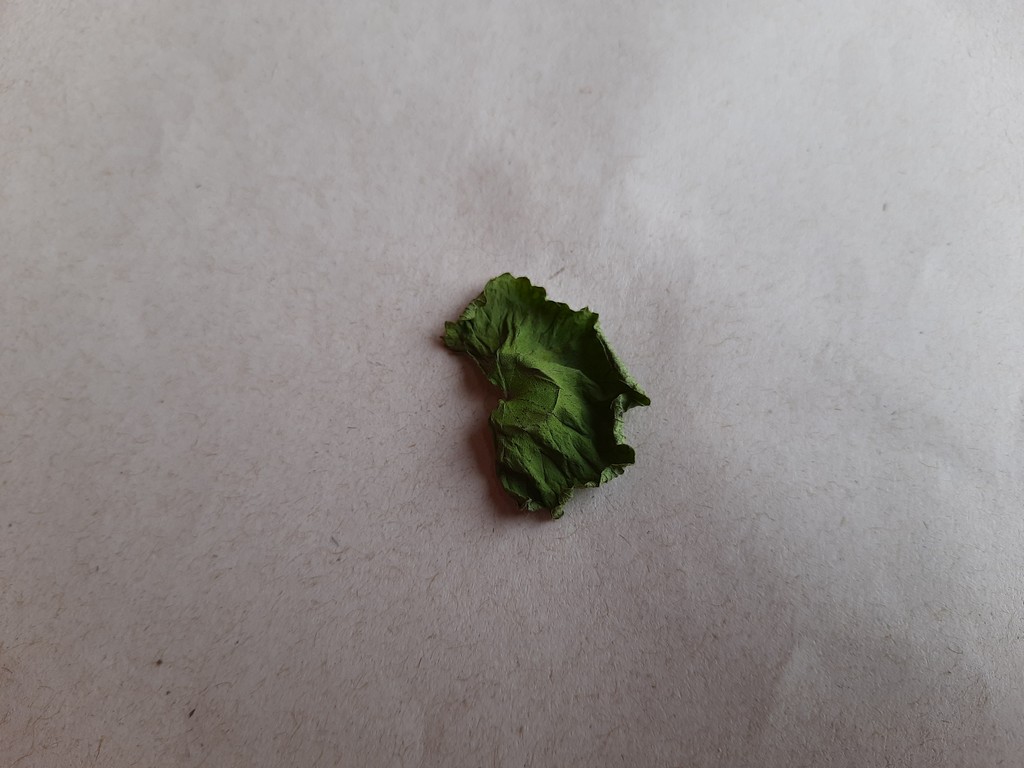
Label: Dried